Tengku Rethwan

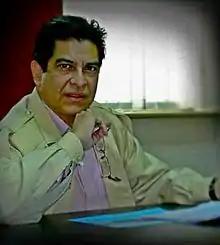

Tengku Rethwan bin Tengku Mansor is a Malaysian businessman who ventured into Selangor state politics. Tengku Rethwan is the chairman of President college. He is one of the Barisan Nasional candidates for GE-13.